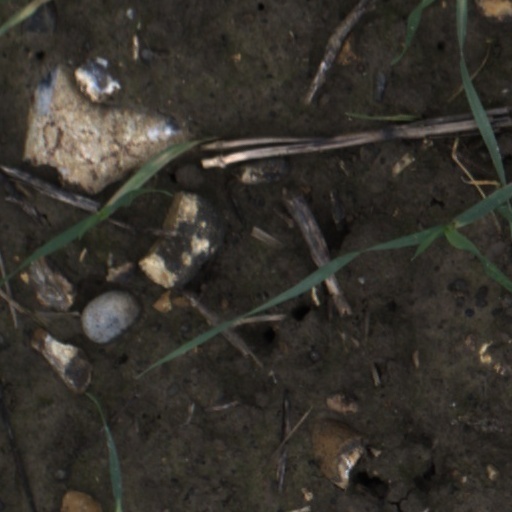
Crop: wheat